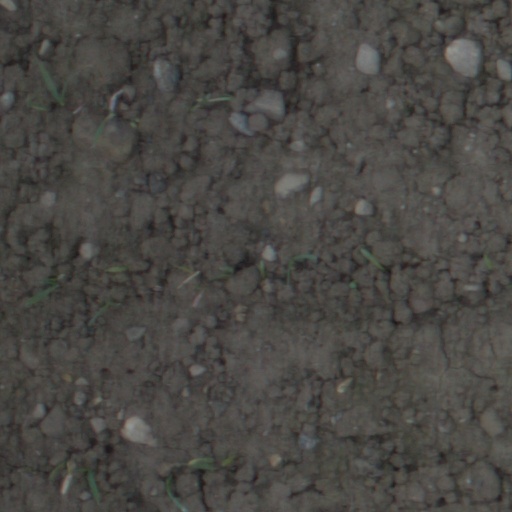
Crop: wheat